Hiram's Highway

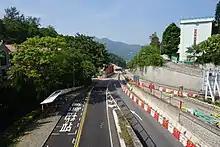
Hiram's Highway.

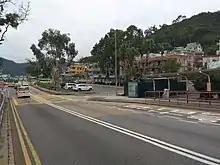
Hiram's Highway at Kau Sai San Tsuen.

Hiram's Highway is a road in Hong Kong connecting the town of Sai Kung to the Clear Water Bay Road at Ta Ku Ling. It also connects with Po Tung Road in the north. Unlike other roads in Hong Kong with the word "Highway" as part of their names, the Hiram's Highway is not an expressway.